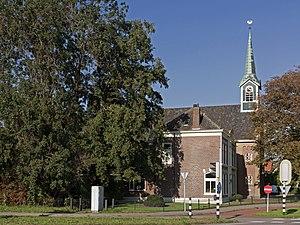
Obdam est un village situé dans la commune néerlandaise de Koggenland, dans la province de la Hollande-Septentrionale. En 2009, le village comptait 6 800 habitants.